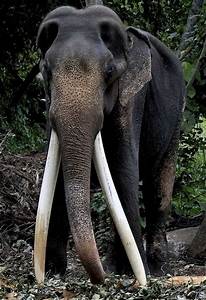
Label: elefante